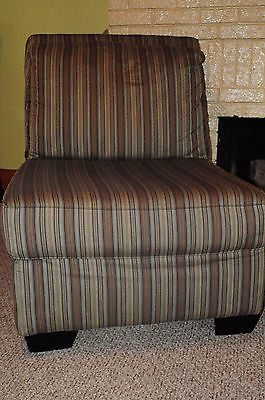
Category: chair